First Congo War

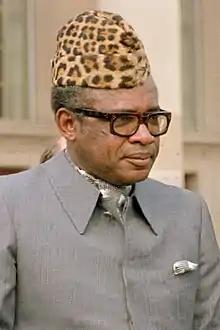
Mobutu Sese Seko, long-time dictator of Zaire

An ethnic Ngbandi, Mobutu came to power in 1965 and enjoyed support from the United States government because of his anti-communist stance while in office. However, Mobutu's totalitarian rule and corrupt policies allowed the Zairian state to decay, evidenced by a 65% decrease in Zairian GDP between independence in 1960 and the end of Mobutu's reign in 1997. Following the end of the Cold War in 1992, the United States stopped supporting Mobutu in favor of what it called a "new generation of African leaders", including Rwanda's Paul Kagame and Uganda's Yoweri Museveni.